Labna

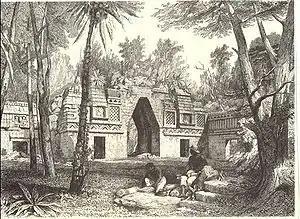
The Labna Arch sketched by Catherwood

The site is a comparatively small and compact one. Among its notable structures is a large two-storey 'palace' (""El Palacio""), which is one of the longest contiguous structures in the Puuc region at approximately 120 m (393.7 ft) in length. From the palace, a ceremonial road ("sacbe") extends to an elaborately decorated gateway arch (""El Arco""). This structure is 3 m (9.8 ft) wide and 6 m high, with well-reserved bas-reliefs. The arch is not an entrance to the city, but rather is a passageway between public areas. Next to this gateway stands ""El Mirador"", a pyramid-like structure surmounted by a temple. A part of the same site is the Temple of the Columns.